Caritas Pirckheimer

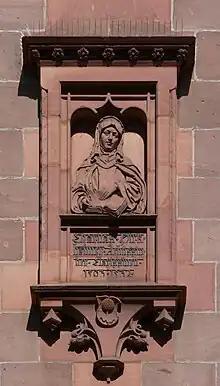
Caritas Pirckheimer by Balthasar Scmitt

Caritas Pirckheimer (21 March 1467 – 19 August 1532) was Abbess of Saint Clara's convent in Nuremberg at the time of the Reformation, which she opposed due to the threat posed by Martin Luther to Catholic houses of worship and religious buildings, including her own convent.